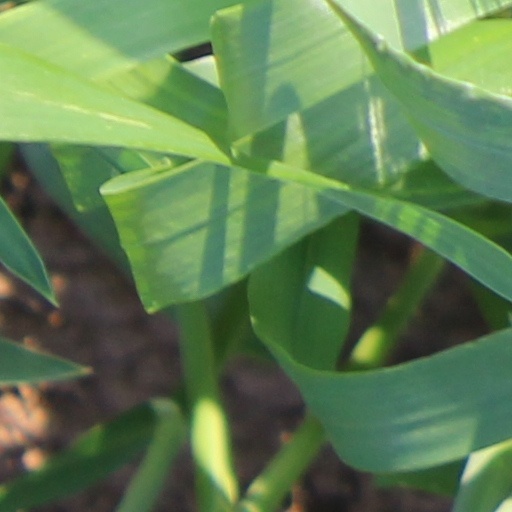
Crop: wheat